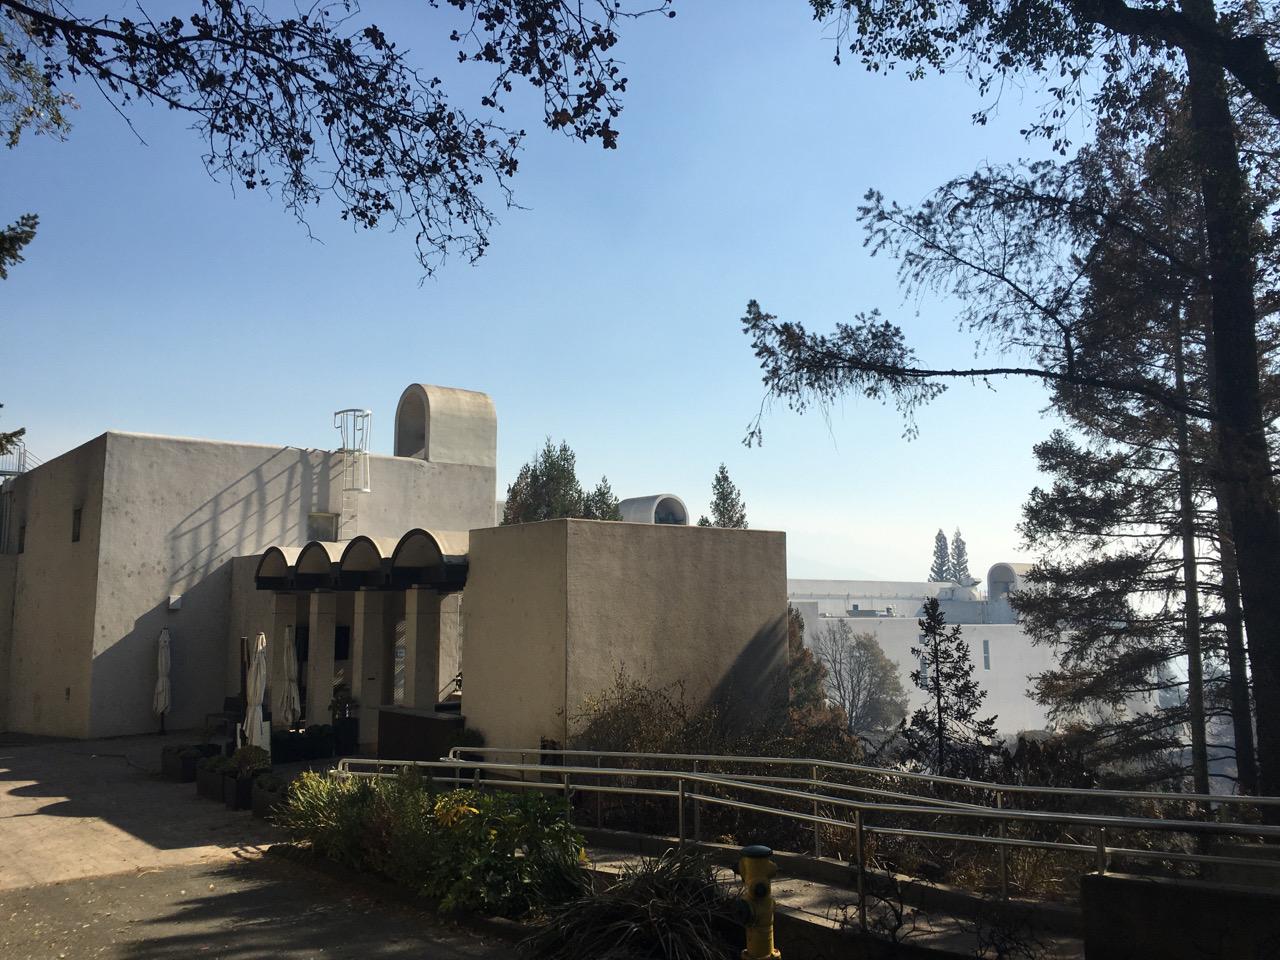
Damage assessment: affected